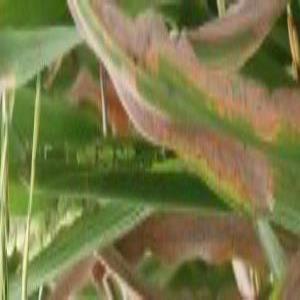
Disease: Bacterialblight